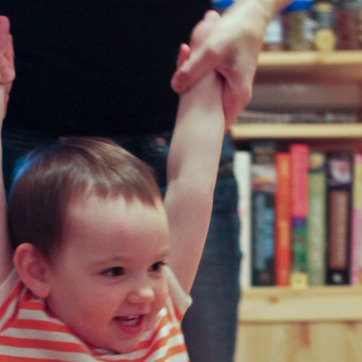
Material: skin